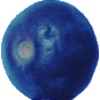
Label: huckleberry